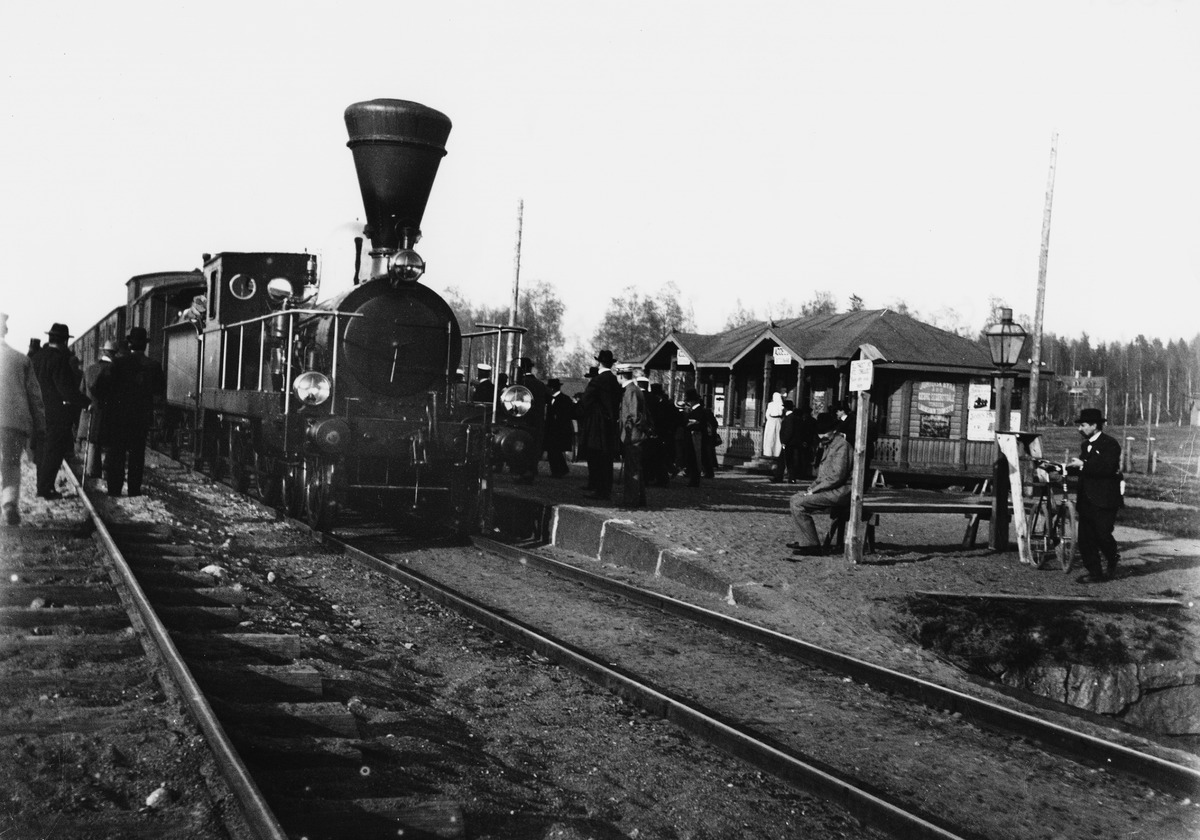
Juna Oulunkylän ensimmäisellä rautatieasemalla
sisällön kuvaus: Juna Oulunkylän ensimmäisellä rautatieasemalla. mustavalkoinen
Kuvaaja: Heikel, Ester, valokuvaaja
Ajankohta: kuvausaika 1900 -1903
Paikka: Suomi, Uusimaa, Helsinki, Oulunkylä Helsinki, Oulunkylän asema
Aiheet: asemat, rautatieasemat, junat, matkustajat, rautatieliikenne, junaliikenne, höyryveturit, savupiiput, päähineet, polkupyörät, laituri, mainokset, puurakennukset, kiskot, katuvalaistus